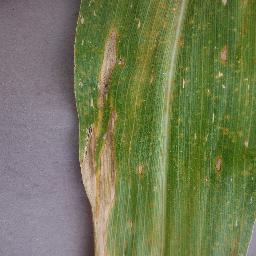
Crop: corn
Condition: (maize)_northern_blight